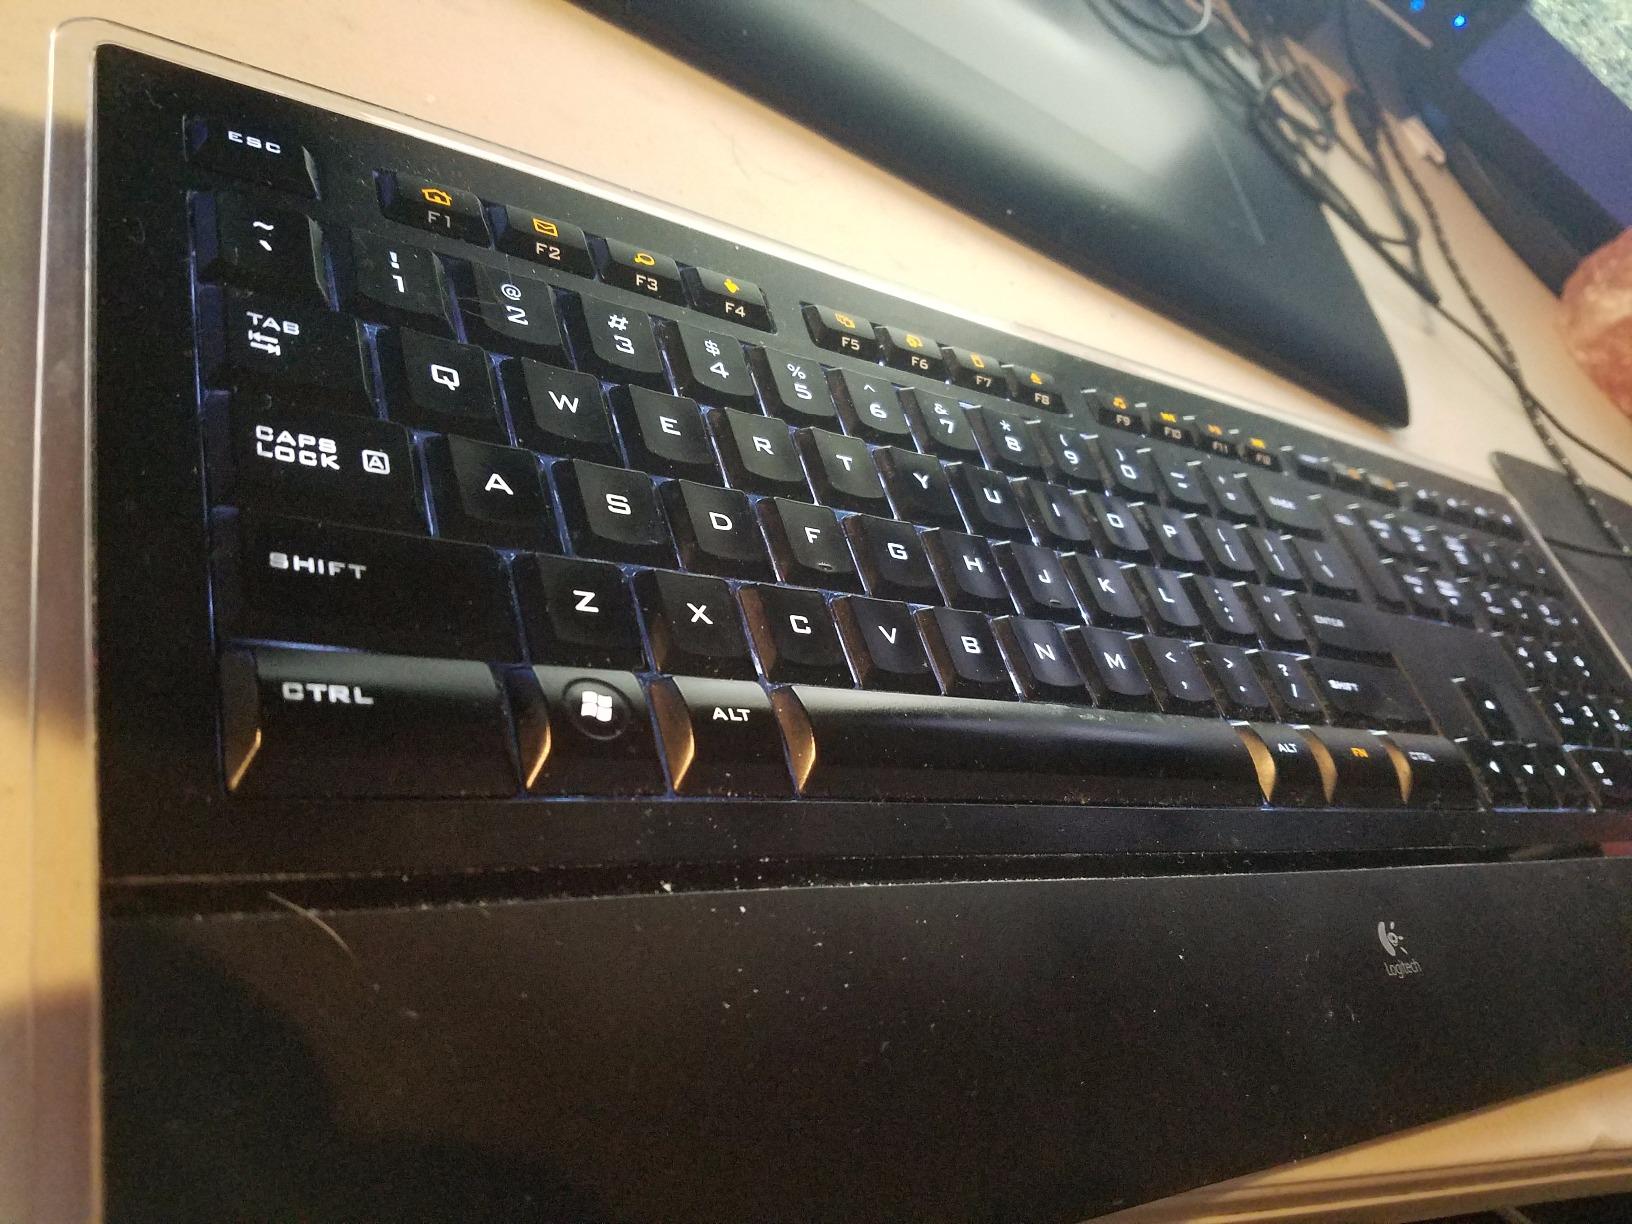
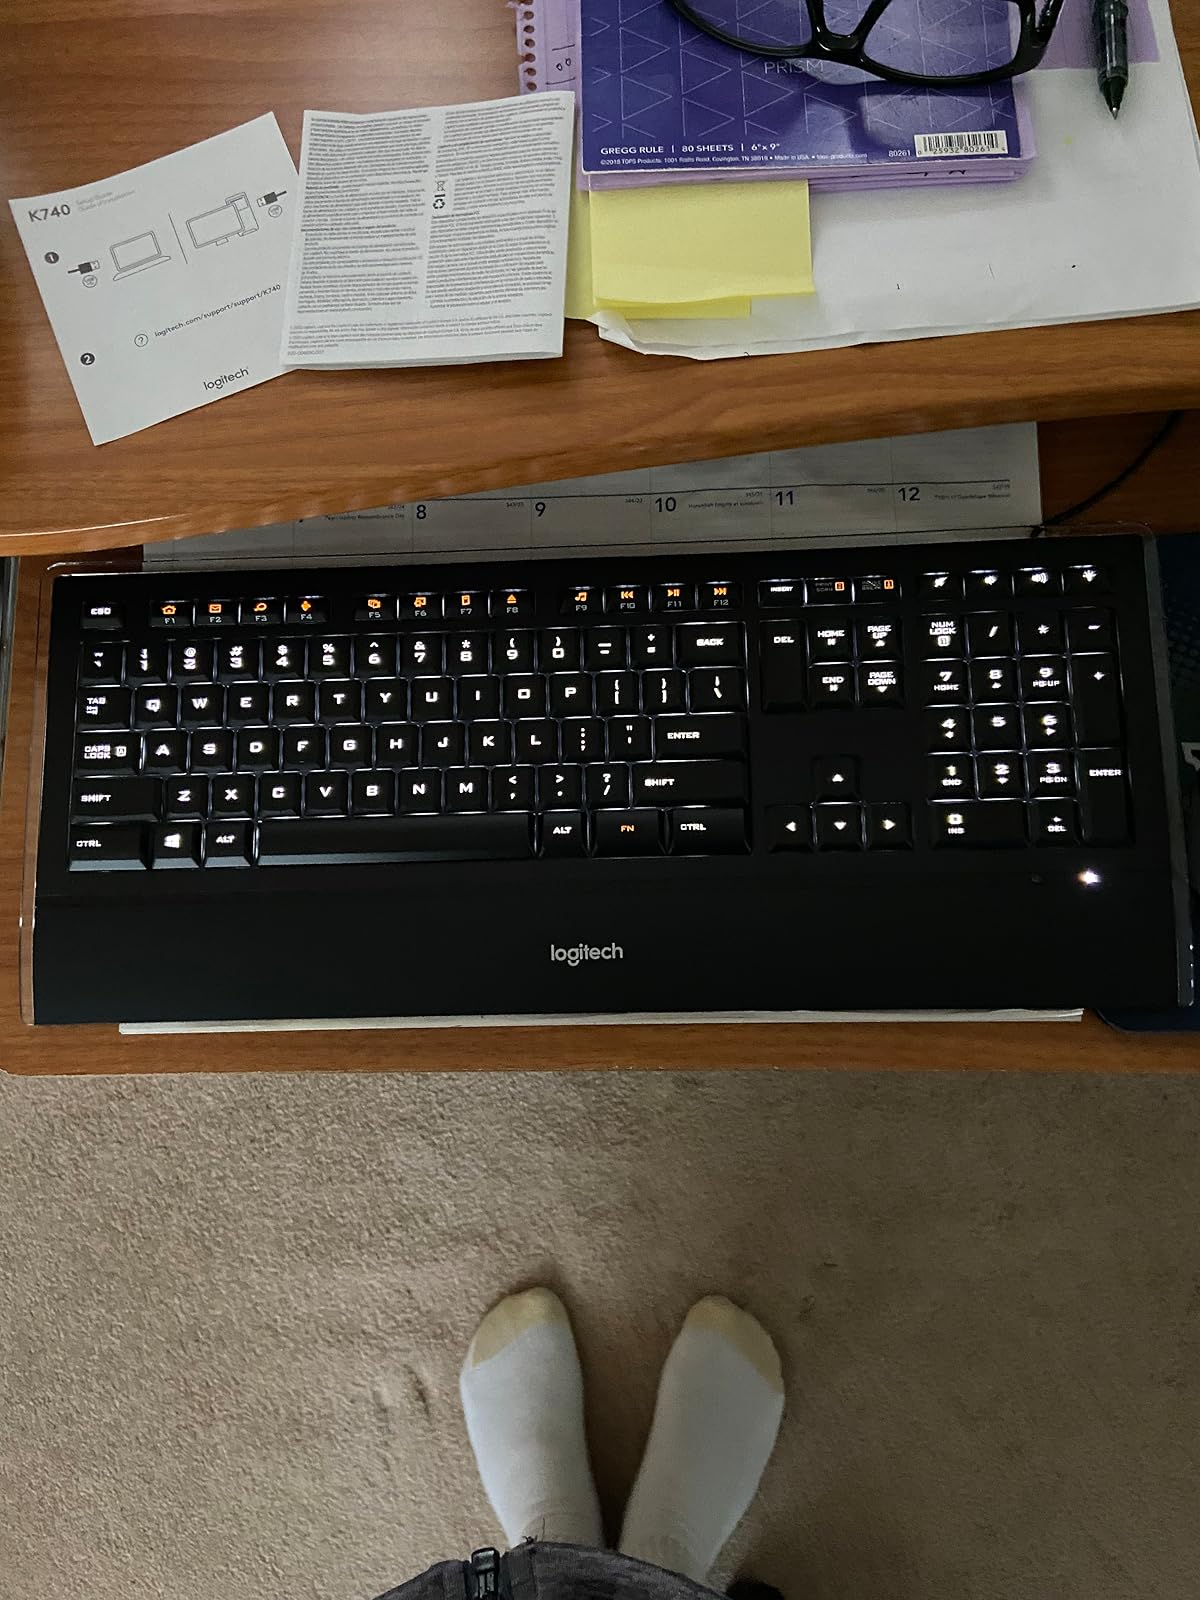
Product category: keyboard
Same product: yes